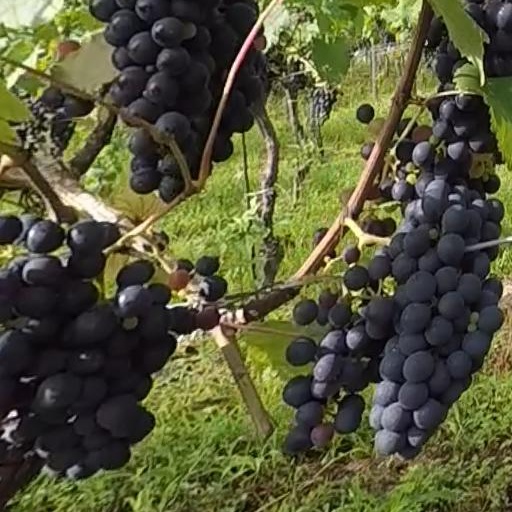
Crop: grape